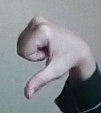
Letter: waw